Southern Illinois University Carbondale

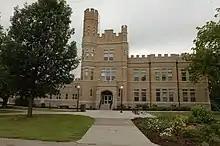
Altgeld Hall

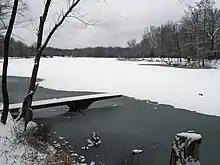
Campus Lake during the winter

SIU's "First Building" was chartered in 1869 and completed in 1874. This building burned in 1883 and was replaced by a building known as "Old Main", which itself burned in 1969. While arson related to Vietnam War unrest continues to be suspected as the primary cause for the 1969 fire, this theory has never been conclusively proven. This second building was never replaced, and a rectangular green space remains where it once stood. This space is surrounded by some of the university's earliest buildings, most of which were built throughout the early 1900s. Collectively, this area of campus is known as "Old Campus".